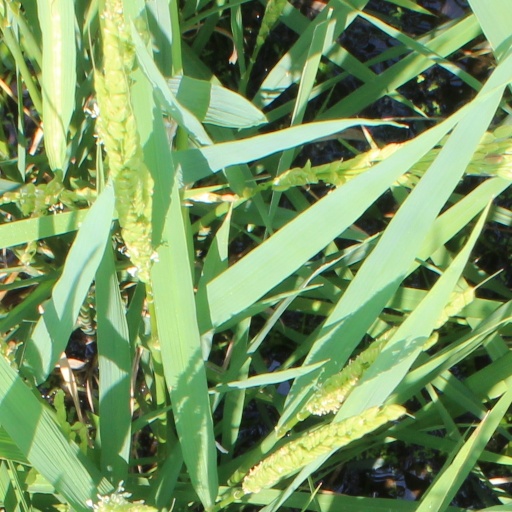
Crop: rice